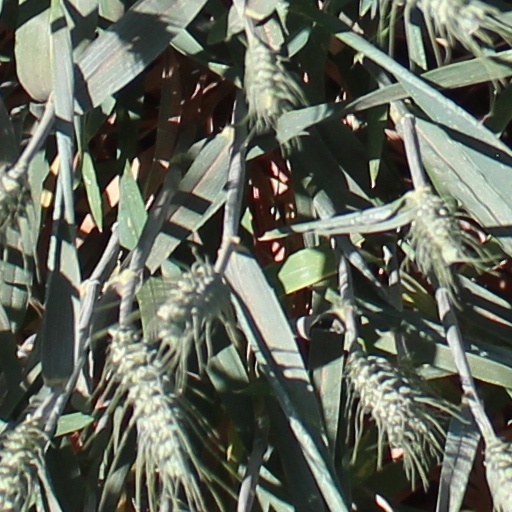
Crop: wheat